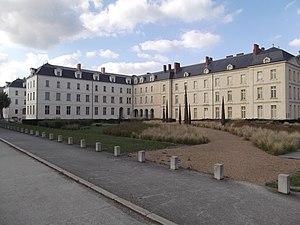
Couvent des ursulines abritant la Compa
Le couvent des Ursulines de la Davrays est un ancien couvent situé à Ancenis-Saint-Géréon, en France. Par la suite il fut converti en hôpital, magasin à fourrage puis casernement militaire dénommé « caserne Rohan ». C'est aujourd'hui le siège de la Communauté de communes du Pays d'Ancenis, celui de l'association d'histoire locale et, dans les étages du cloître, un ensemble d'appartements.
La communauté de communes du Pays d'Ancenis ou COMPA est une intercommunalité française, située dans le département de la Loire-Atlantique, dans la région Pays de la Loire, autour de la ville d'Ancenis-Saint-Géréon.
Ancenis est une ancienne commune de l'Ouest de la France, dans le département de la Loire-Atlantique, en région Pays de la Loire. Elle était jusqu’au 1ᵉʳ janvier 2017, avec Châteaubriant et Saint-Nazaire, une des trois sous-préfectures du département. Au dernier recensement de 2016, la commune compte 7 656 habitants. Depuis le 1ᵉʳ janvier 2019, elle constitue la commune nouvelle d'Ancenis-Saint-Géréon avec l'ancienne commune voisine de Saint-Géréon.
Cet article recense les monuments historiques en Loire-Atlantique, en France, répertoriés sur la base Mérimée.